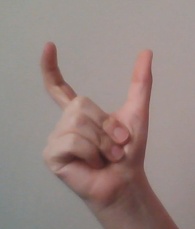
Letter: nun